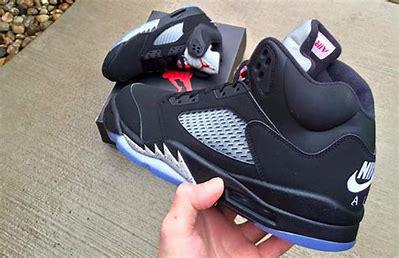
Brand: Jordan
Model: 5 Retro